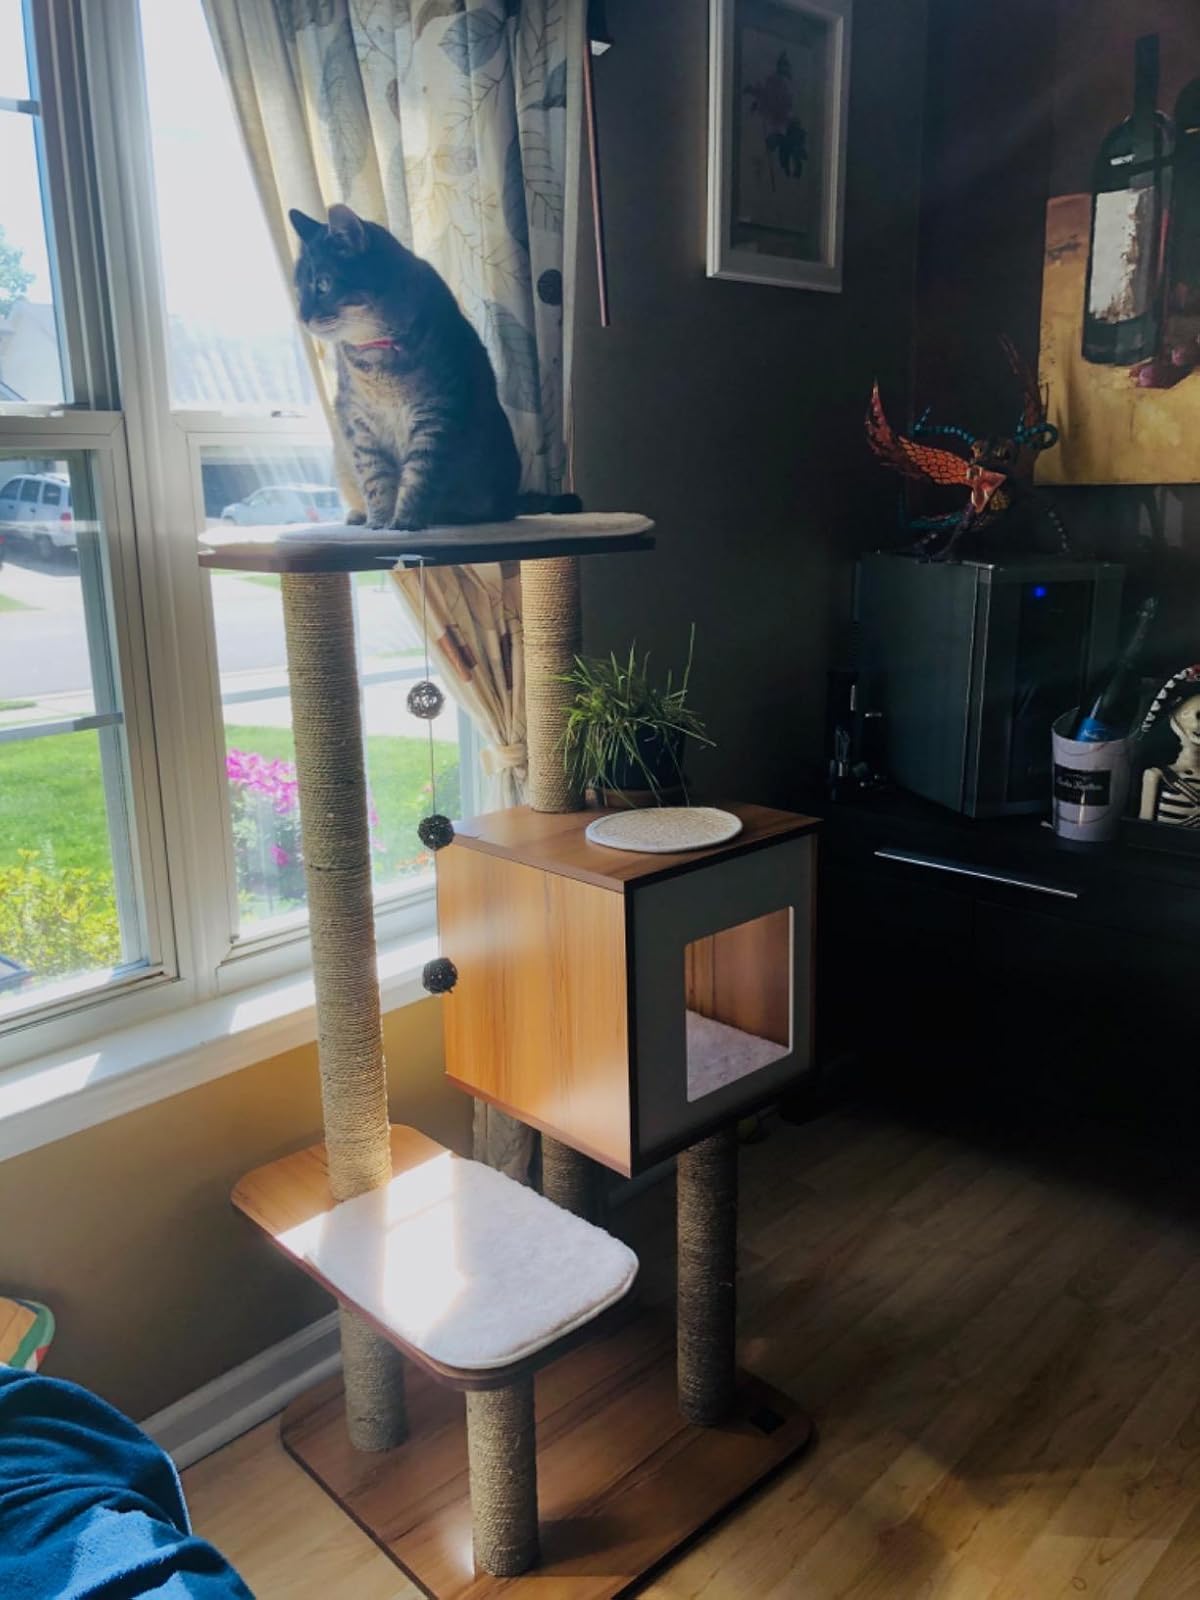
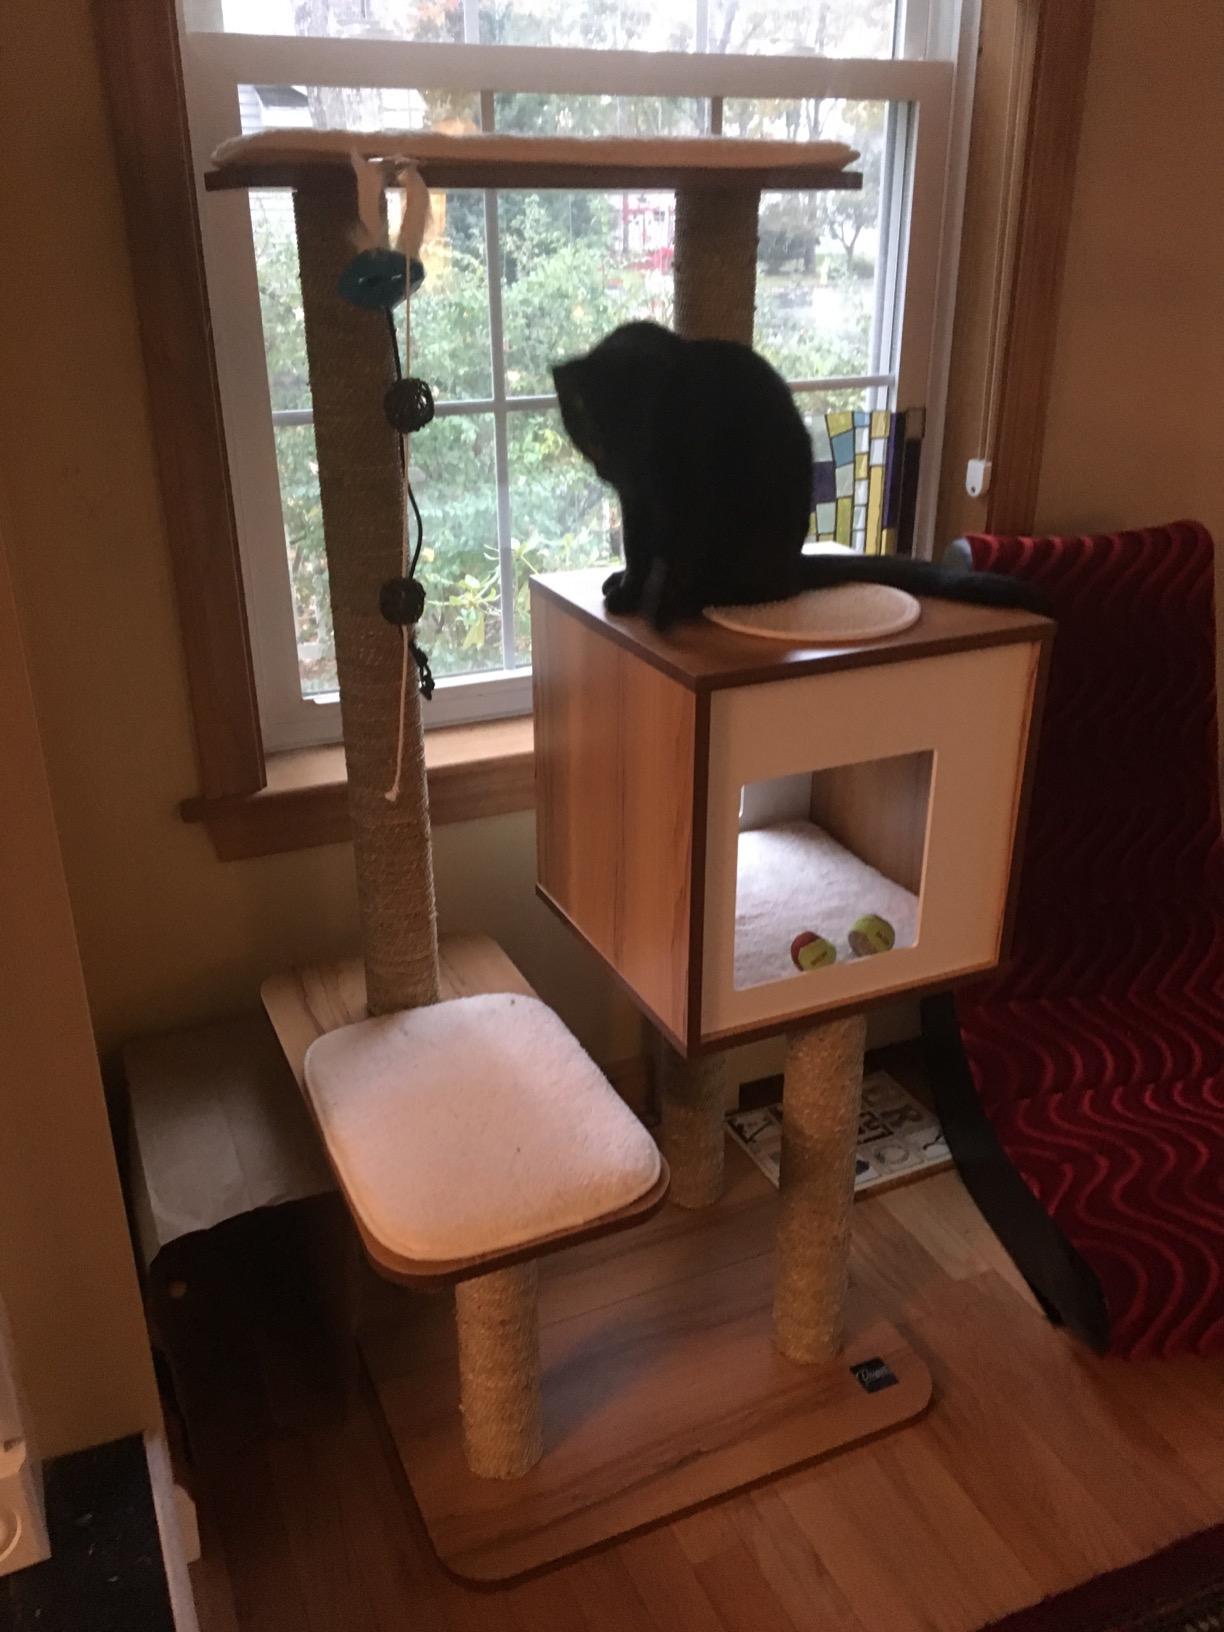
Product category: items_cat tree
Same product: yes